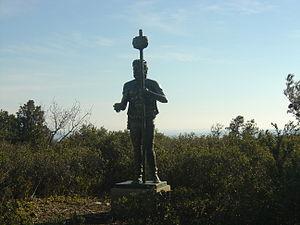
Statue récente au Camp de César: Sucellus, dieu gaulois pastoral, protecteur des troupeaux et des récoltes et détenteur de la prospérité. Un petit autel votif dédié à cette divinité a été retrouvé sur le Camp de César au XIXème siècle, témoignant de son culte dans la cité gauloise.
Cet article recense les œuvres d'art dans l'espace public du Gard, en France.